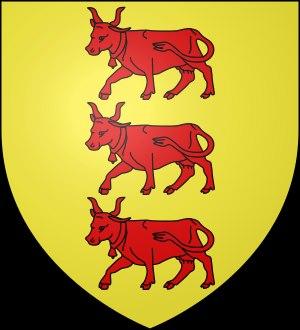
Adrien de Gachassin, né en 1497 et décédé en 1569, fut le premier seigneur de l'abbaye d'Orthez, par lettres patentes de Jeanne d'Albret. Il est le fils d'Arnaudet de Gachassin, seigneur de Mencor aux États du Béarn, avocat au Parlement de Navarre, qui combattit en Castille sous les ordres d'Henri d'Albret, et de Marie Bescat.